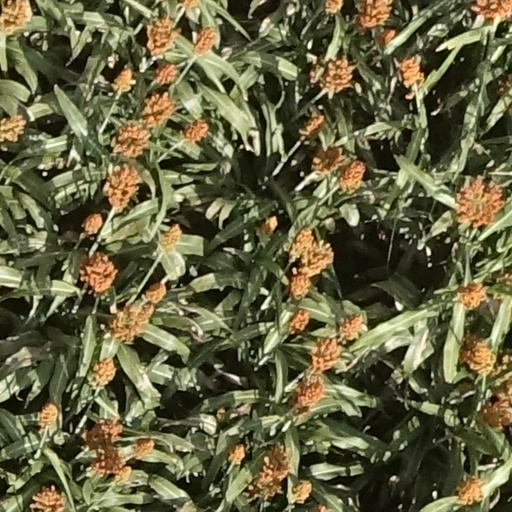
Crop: sorghum